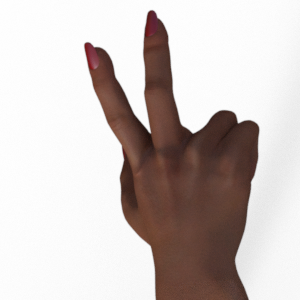
Label: scissors